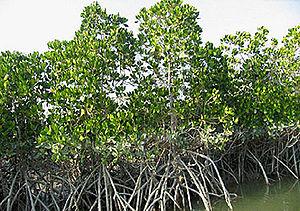
Cet article recense les sites inscrits au patrimoine mondial en Iran.